Pet industry

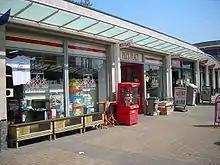
Pet Product Store

In the United States alone between 2023 and 2024 there was an estimate of 86.9 households owning pets, making for a total pet expenditure of $147 billion. In Europe, the total amount of companion animals in 2022 was estimated to be over 340 million pets. The total pet expenditures can be divided into nutrition, supplies/medicines, veterinarian care, live animal purchases, and other services.